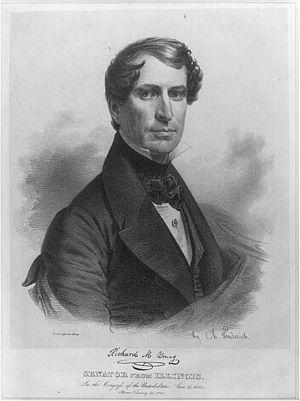
Richard Young, né le 20 février 1798 et décédé le 28 novembre 1861, est un homme politique américain, membre du Parti démocrate et sénateur de l'Illinois de 1837 à 1843.